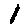
Label: 1